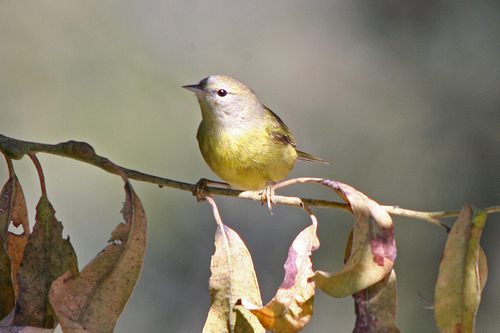
the chest and belly of the bird is yellow the neck is white.
the bird has black eyes, a greyish-black beak, light grey tarsus and feet, and a yellow lower breast and abdomen.
a small yellow bird with a white face and small beak.
a small, chubby yellow and white bird with small black eyes and a grayish white beak
this little bird has a white breast, yellow belly, and a grey crown.
this bird has a unique belly that is a stunning yellow color.
this small bird has a short pointed beak, dark eyes, gray head and wings, and yellow on the chest and abdomen.
this round, yellow bird has a very short, narrow beak and a white throat.
this bird has a grey crown with grey throat and yellow belly.
this bird has wings that are black and has a yellow belly
Species: Orange Crowned Warbler